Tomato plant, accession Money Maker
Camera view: horizontal (90 deg, fisheye); turntable rotation: 150 degrees
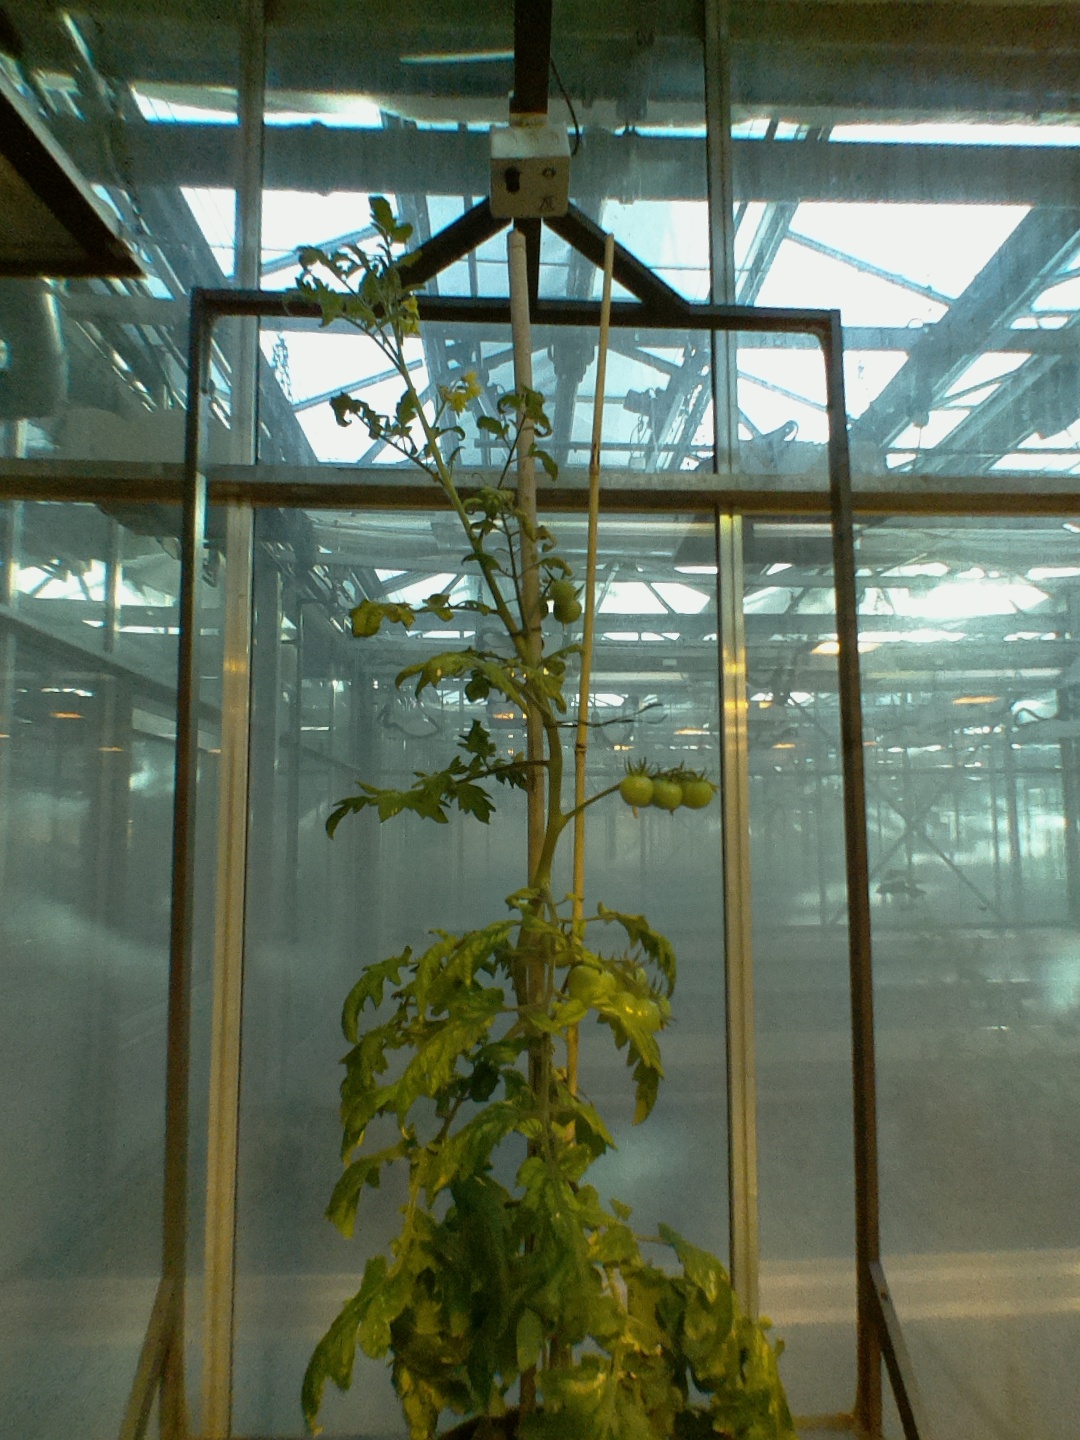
BBCH growth stage 74: 40%-50% of final fruit size